Marie Ahnighito Peary

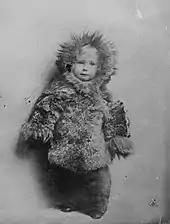
Marie Peary as a toddler

Peary was born on September 12, 1893, to Arctic explorers Josephine Diebitsch Peary and Robert Peary. She was born at the Peary expedition's base camp on the shores of Bowdoin Fjord in Kalaallit Nunaat (Greenland). Her middle name, Ahnighito (properly spelled Arnakittoq), honors the Inuit woman who crafted the infant’s fur clothes. Peary was nicknamed “Snow Baby,” an epithet supposedly given to her by the Inuit. She spent most of her childhood in various Arctic camps, Washington, D.C., and Eagle Island in Maine. She attended Georgetown Visitation Preparatory School and public high school in Washington, D.C., before studying French and German in the Swiss city of Geneva for a year, completing secretarial school, and serving as secretary for her father.